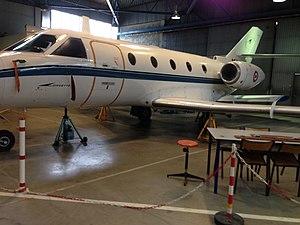
Corvette immatriculée F-ZVMW n°2 au lycée Pierre Mendés France de Vitrolles
Le biréacteur léger Aerospatiale SN-601 Corvette est un appareil de transport utilitaire léger construit à 40 exemplaires. C'est la seule tentative de l'avionneur national français dans le domaine très concurrentiel des jets d'affaires.